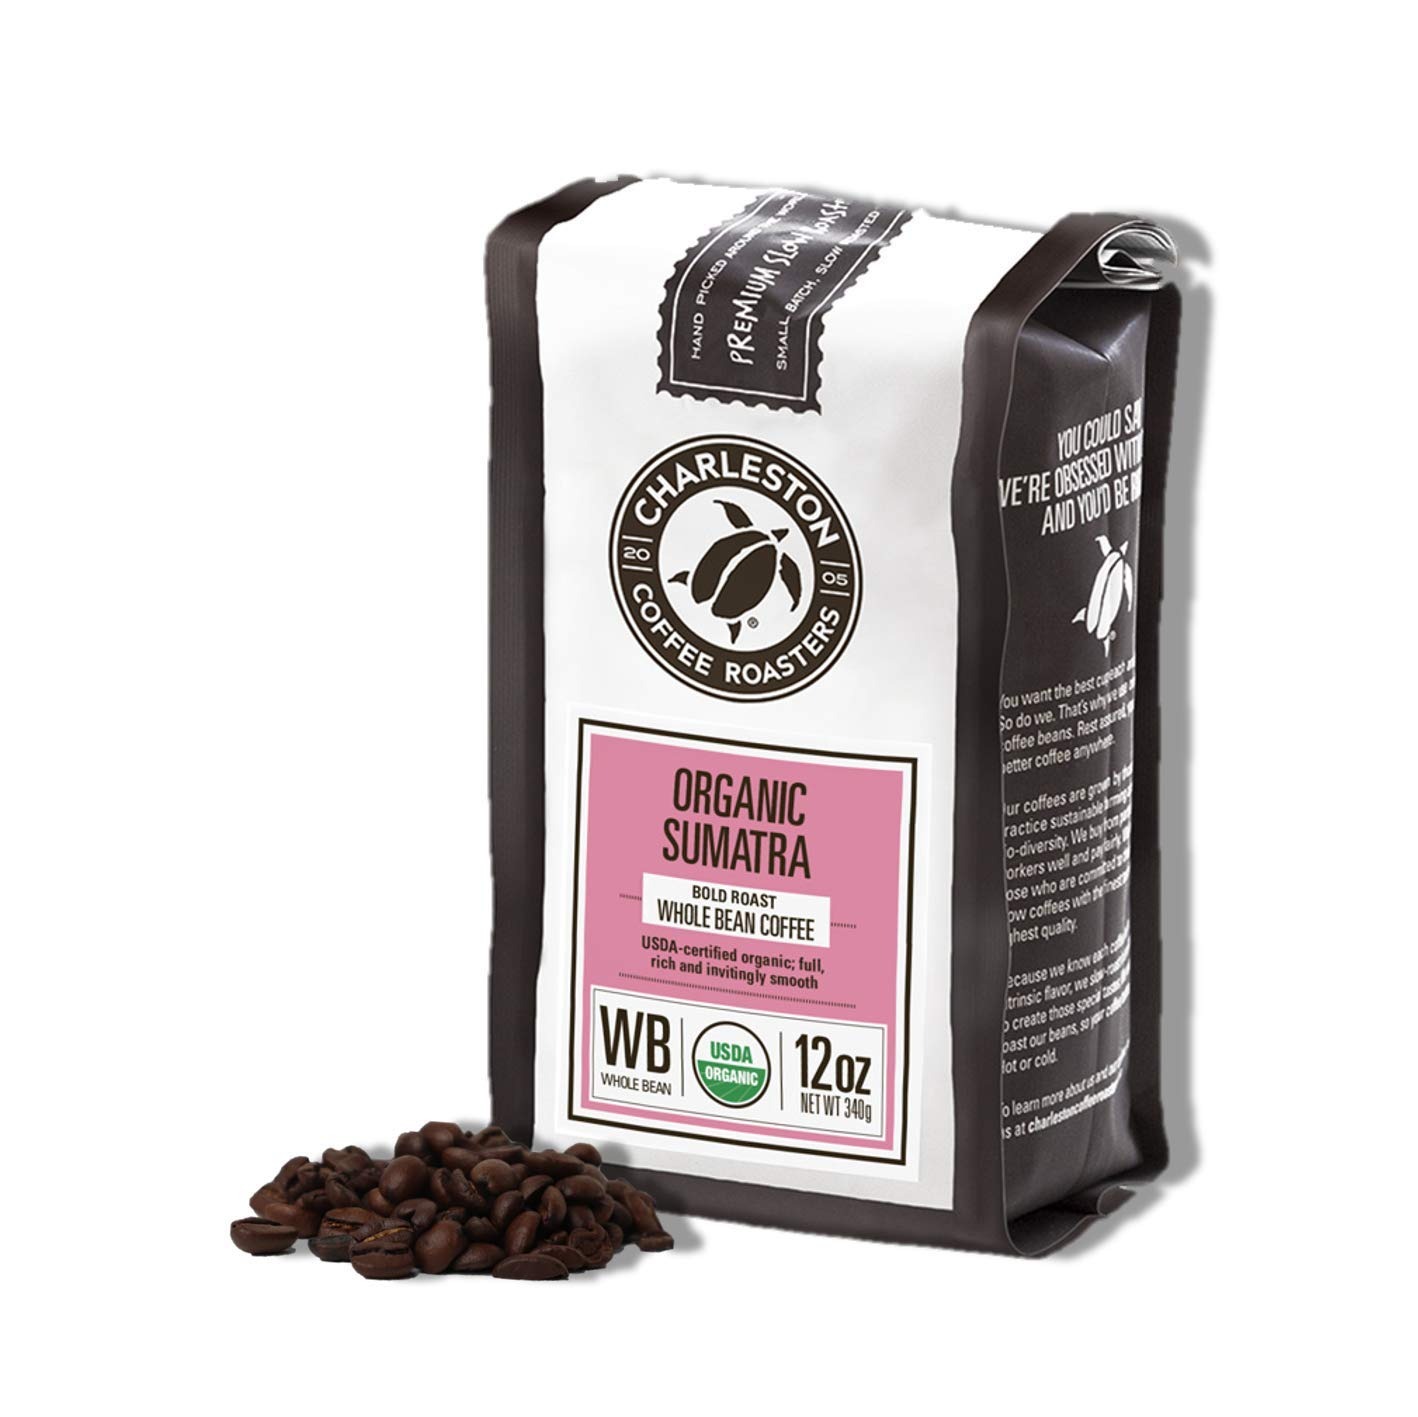
Item Name: Charleston Coffee Roasters | Specialty Organic Whole Bean Coffee | Hand Picked, Premium Slow Roast | Sumatra, Bold Roast (Sumatra, 1 pack)
Bullet Point 1: RICH, DARK COMPLEX | (Bold Roast) The hints of chocolate will make you want to leave out the milk and sugar. If you are new to Dark Roasts, this is a great one to try. Enjoy the full flavor and smooth finish of this coffee. Try it when the coffee has cooled slightly or even over ice
Bullet Point 2: ARTISNAL EXPERTS | Our experts have mastered the craft of delicate, medium and dark roasts to always be smooth and never bitter! Our goal is to provide the freshest coffee straight from us to you
Bullet Point 3: ROASTED TO PERFECTION | After finding the perfect beans, our proprietary methods coax out each bean's intrinsic and unique flavor! Never settle for that burnt flavor with your daily cup of joe and enjoy Charleston Coffee's smooth, bold flavors!
Bullet Point 4: ORGANIC & SUSTAINABLY GROWN | USDA tagged and our guaranteed promise of growing via sustainable farming practices with encouragement of bio-diversity, Charleston Coffee Roasters pledges to always provide top quality premium coffee
Bullet Point 5: PARTNERS ARE FAMILY | Our coffee growing communities are a part of who we are! Our success is their succes and we ecourage a long, fun and happy partnership. What better way then with the best coffee out there!
Product Description: Charleston Coffee Roasters’ mission is to deliver to our customers the world’s finest coffees…guaranteed! We painstakingly search the world over for the highest quality coffee beans. Then, we bring those beans to our home in Charleston, SC where we roast them slowly to coax out their unique flavor. So you can enjoy our coffees just the way you like them – delicate, medium or dark. Always SMOOTH – never bitter! Sumatran coffees are one of the most popular coffees on the market today. After drinking our Organic Sumatra you will know why. By paying close attention to the roasting process, we are able bring out the many complex flavors this single origin coffee offers.
Value: 12.0
Unit: Ounce

Price: 114.49